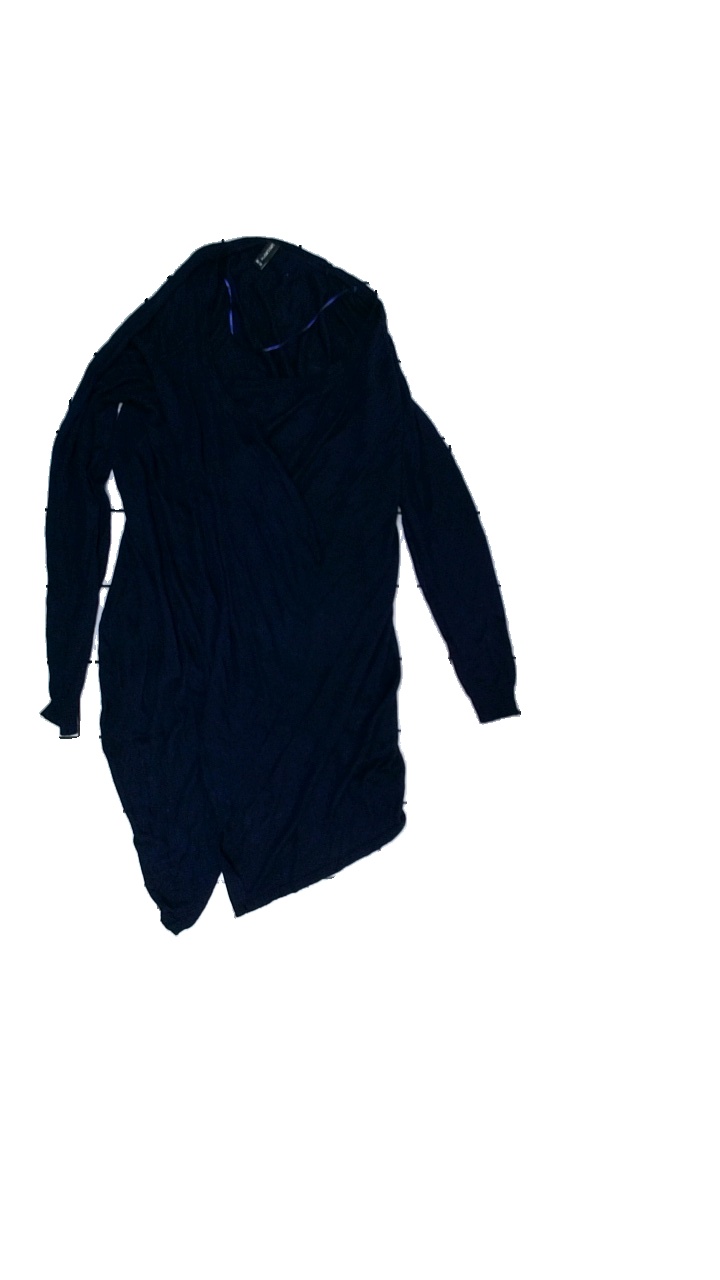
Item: Cardigan (Ladies)
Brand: Lipolipo
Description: blå cardigan
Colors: Blue
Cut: Regular
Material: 60% akryl 40% viskos
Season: All
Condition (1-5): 2
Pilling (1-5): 2
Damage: lös tråd
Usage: Export
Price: <50